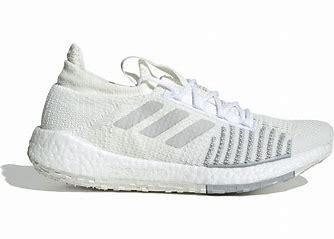
Brand: Adidas
Model: Pulseboost HD